Loetoeng Kasaroeng

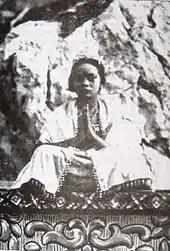
A promotional still showing one of the cast members, in costume

The first showing of films in the Dutch East Indies was in 1900, and over the next twenty years foreign productions – generally from the United States – were imported and shown throughout the country. Domestic production of documentaries had begun in 1911 but were unable to compete with imported works. By 1923 a local feature film production spearheaded by the Middle East Film Co. was announced, but the work was not completed.